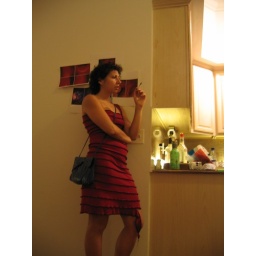
Woman in the red dress